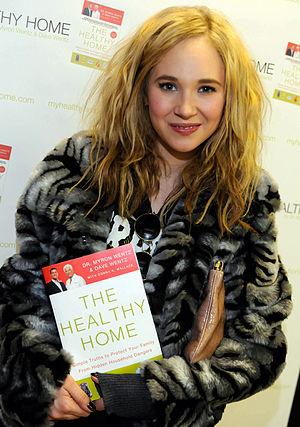
Juno Temple, née le 21 juillet 1989 à Londres, est une actrice britannique.
Les Trois Mousquetaires est un film anglo-germano-français réalisé par Paul W. S. Anderson et sorti en 2011.